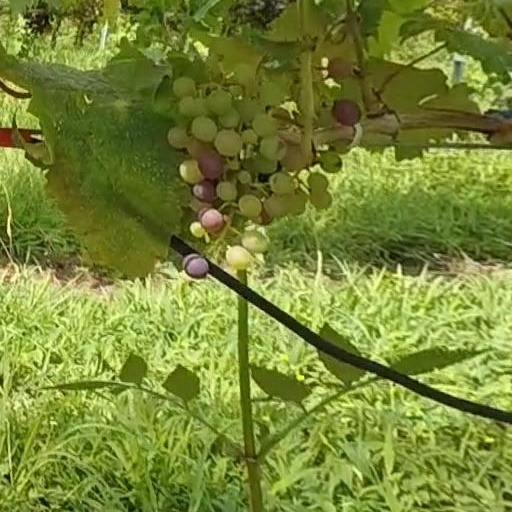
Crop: grape